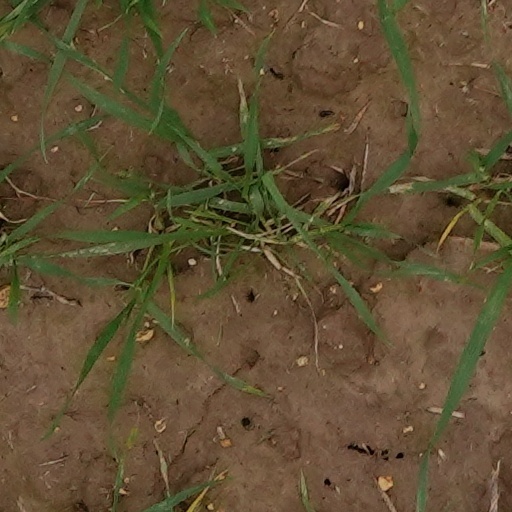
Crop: wheat